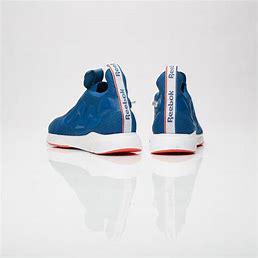
Brand: Reebok
Model: Pump Supreme